List of birds of Pennsylvania

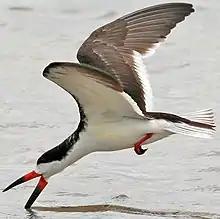
Black skimmer

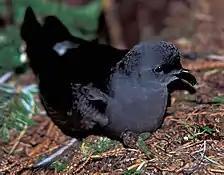
Leach's storm-petrel

Laridae is a family of medium to large seabirds and includes gulls, terns, and skimmers. Gulls are typically gray or white, often with black markings on the head or wings. They have stout, longish bills and webbed feet. Terns are a group of generally medium to large seabirds typically with grey or white plumage, often with black markings on the head. Most terns hunt fish by diving but some pick insects off the surface of fresh water. Terns are generally long-lived birds, with several species known to live in excess of 30 years. Skimmers are a small family of tropical tern-like birds. They have an elongated lower mandible which they use to feed by flying low over the water surface and skimming the water for small fish.